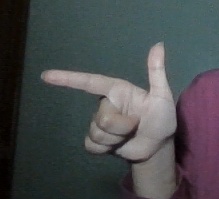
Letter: yaa